Asa Hoffmann

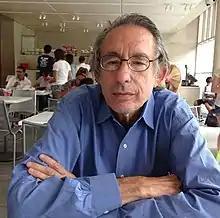
Hoffmann in 2013

Asa Hoffmann (born February 25, 1943) is a FIDE Master in chess, chess teacher and author from the United States of America. He is known as "the sparring partner of champions". His peak regular USCF rating is 2471, his peak quick rating is 2515 and his peak blitz rating is 2414.